National Youth Wind Ensemble of Great Britain

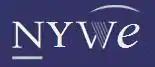
Official National Youth Wind Ensemble of Great Britain logo

NYWE was originally formed as an élite group of performers from the National Children's Wind Orchestra of Great Britain (NCWO), which still exists today. The group worked under the name "The National Children's Wind Ensemble" but changed to its present name, "The National Youth Wind Ensemble of Great Britain", to enable older children to join the ensemble. Members after had to be aged 19 or younger, and of a standard at least equivalent to, or above, Grade 8 and Diploma standard: entry is by audition only.